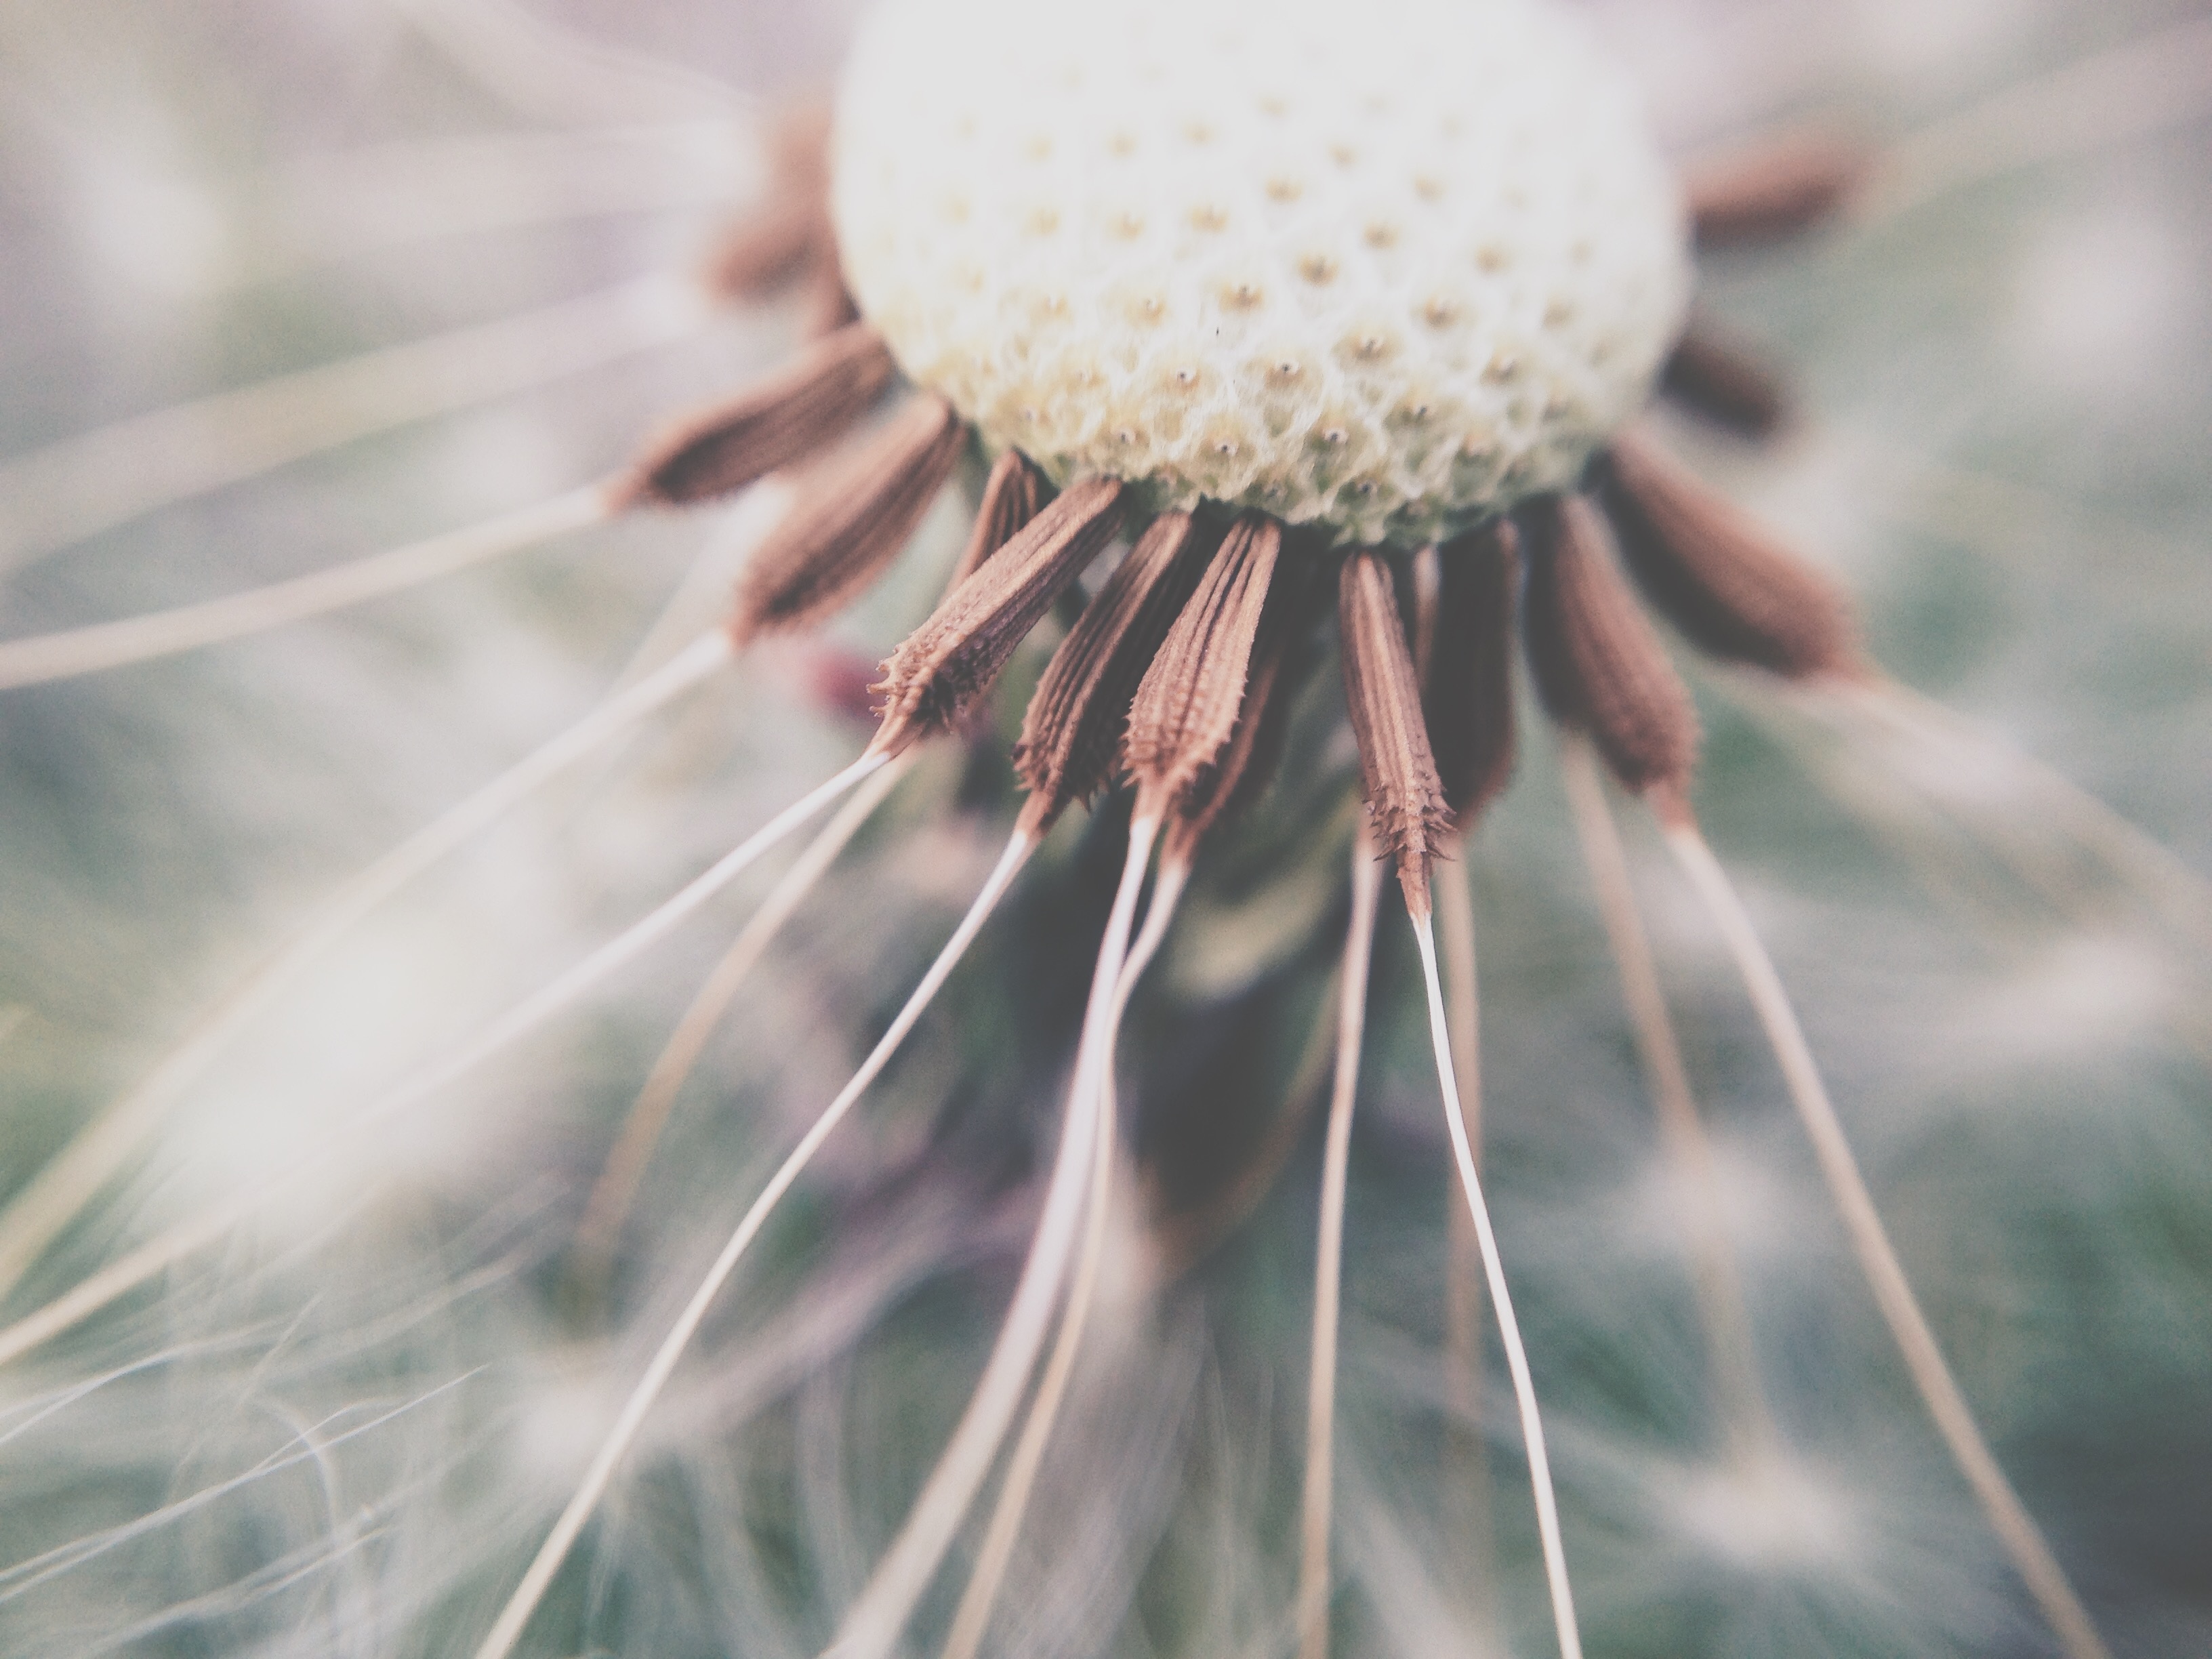
nature, branch, blossom, plant, photography, dandelion, sunlight, leaf, flower, petal, green, botany, flora, close up, macro photography, flowering plant, daisy family, plant stem, land plant, thorns spines and prickles